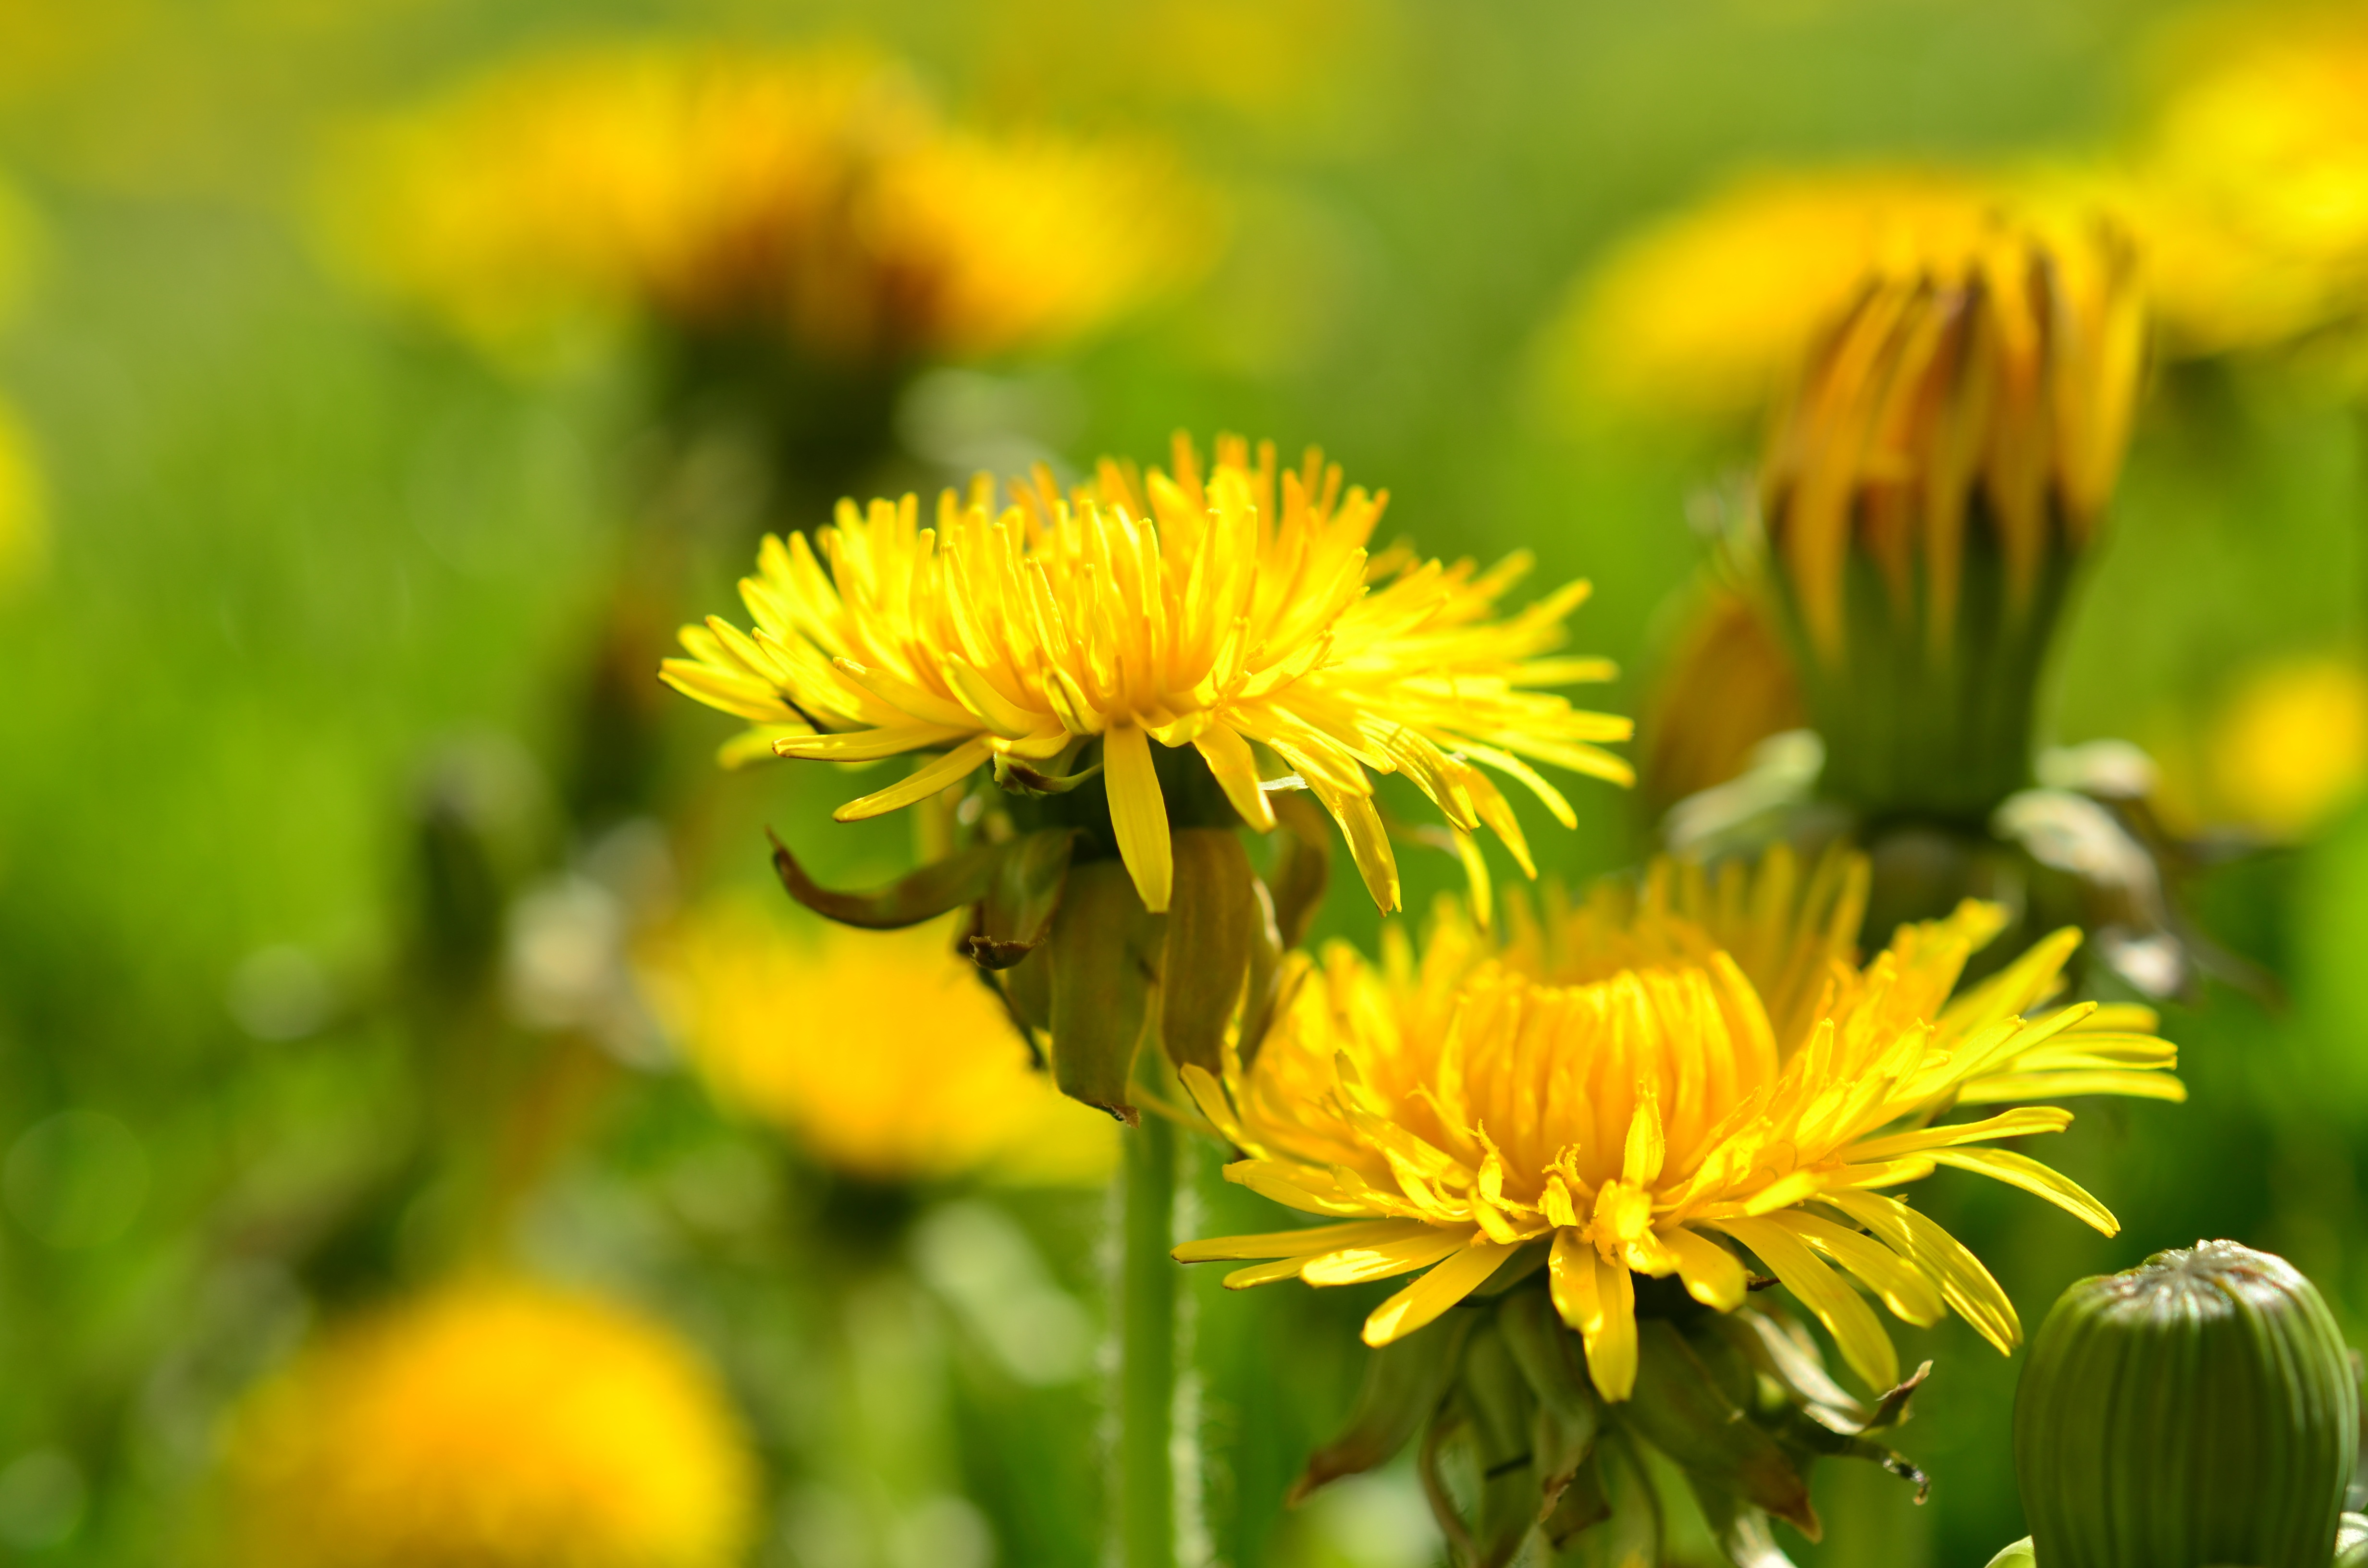
nature, bokeh, plant, field, meadow, dandelion, prairie, sunlight, flower, petal, bloom, spring, green, botany, yellow, close, flora, yellow flower, wildflower, close up, pointed flower, nectar, macro photography, flowering plant, daisy family, land plant